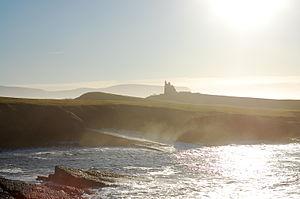
La Wild Atlantic Way est une route touristique côtière d'Irlande qui parcourt le littoral ouest du pays, de Malin Head, point le plus septentrional de l'île, au port de Kinsale, au sud-ouest.